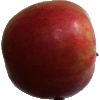
Label: apple_crimson_snow